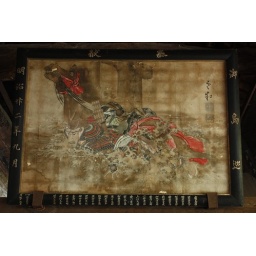
samurai and horse in water